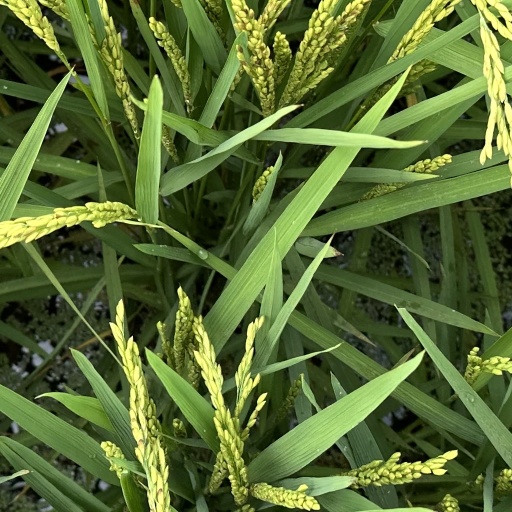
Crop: rice